Kasanka National Park

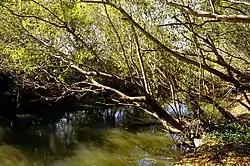
Wasa River in the park

Dambos are grassy drainage channels and basins with little to no woody vegetation but very palatable grasses. Most woody species grow on exposed termitaria as dambos tend to retain water very well. Dambos are of a vital importance to grazing mammal species as well as several woodland mammals that choose to graze on the fringes, especially during the dry season. Several large (several square km) grassy plains occur within the park such as Chinyangali close to Fibwe and the Chikufwe plain east of the Luwombwa River.